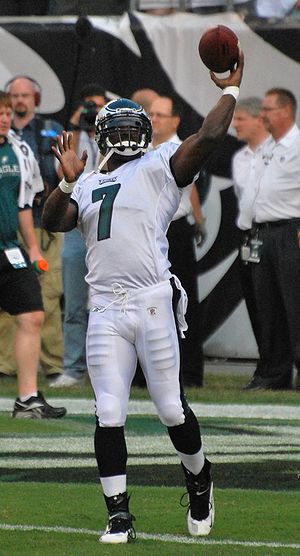
Michael Vick
Michael Vick
Michael Vick er quarterback for NFL-holdet Pittsburgh Steelers. Han spillede førhen for Atlanta Falcons, Philadelphia Eagles og New York Jets.